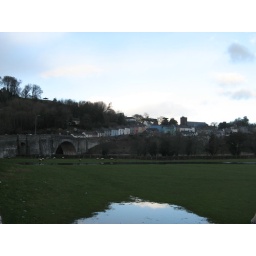
Longest bridge of its type in Wales. My Grandmother's former house peeks up just above the arch.